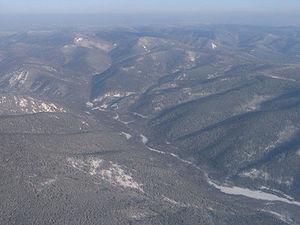
Les monts Khamar-Daban sont une chaîne de hautes montagnes située le long de la côte sud-est du lac Baïkal en Russie, dans le sud de la Sibérie, au nord de la frontière mongole. Elle se développe presque totalement en Bouriatie ; seule une petite partie du nord-ouest de la chaîne fait partie du territoire de l'oblast d'Irkoutsk.